Horsebus

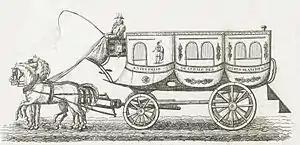
A Paris omnibus in 1828

A horse-bus or horse-drawn omnibus was a large, enclosed, and sprung horse-drawn vehicle used for passenger transport before the introduction of motor vehicles. It was widely used in the 19th century in the United States, Europe, and other nations where horse-drawn transport was used and was one of the most common means of public transportation in cities. In a typical arrangement, two wooden benches along the sides of the passenger cabin held sitting passengers facing each other. The driver sat on a separate, front-facing bench, typically in an elevated position outside the passengers' enclosed cabin. In the main age of horse buses, many of them were double-decker buses. On the upper deck, which was uncovered, the longitudinal benches were arranged back to back.